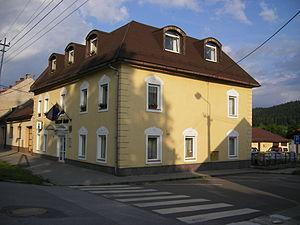
Slovenská Ľupča, est un village de Slovaquie situé dans la région de Banská Bystrica.